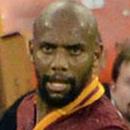
Age: 31